Chris Knights

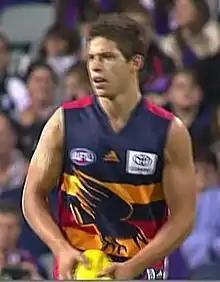

Chris Knights (born 25 September 1986) is a former professional Australian rules footballer who played for the Adelaide Football Club and Richmond Football Club in the Australian Football League (AFL).